1984 Summer Olympics

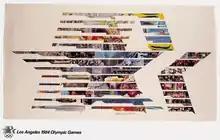
Official poster of the 1984 Summer Olympics

The 1984 Summer Olympics was preceded by the 10-week-long adjunct Olympic Arts Festival, which opened on June 1 and ended on August 12. It provided more than 400 performances by 146 theater, dance, and music companies, representing every continent and 18 countries, as well as art exhibitions and films. It was organized by then-CalArts President Robert Fitzpatrick. Along with many famous American dance companies, such as the Dance Theatre of Harlem, the festival hosted three international debuts: German choreographer Pina Bausch and her Tanztheater Wuppertal, Groupe Emile Dubois from France, and the Japanese Butoh.